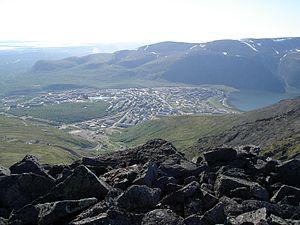
Kirovsk, est une ville de l'oblast de Mourmansk, en Russie. Sa population s'élevait à 26 206 habitants en 2019.